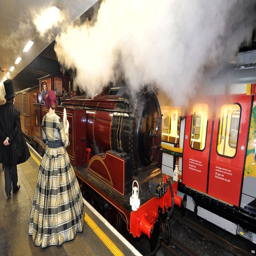
steam train on the tube